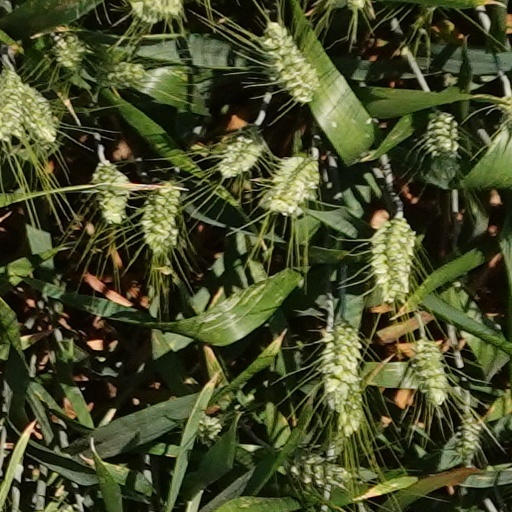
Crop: wheat